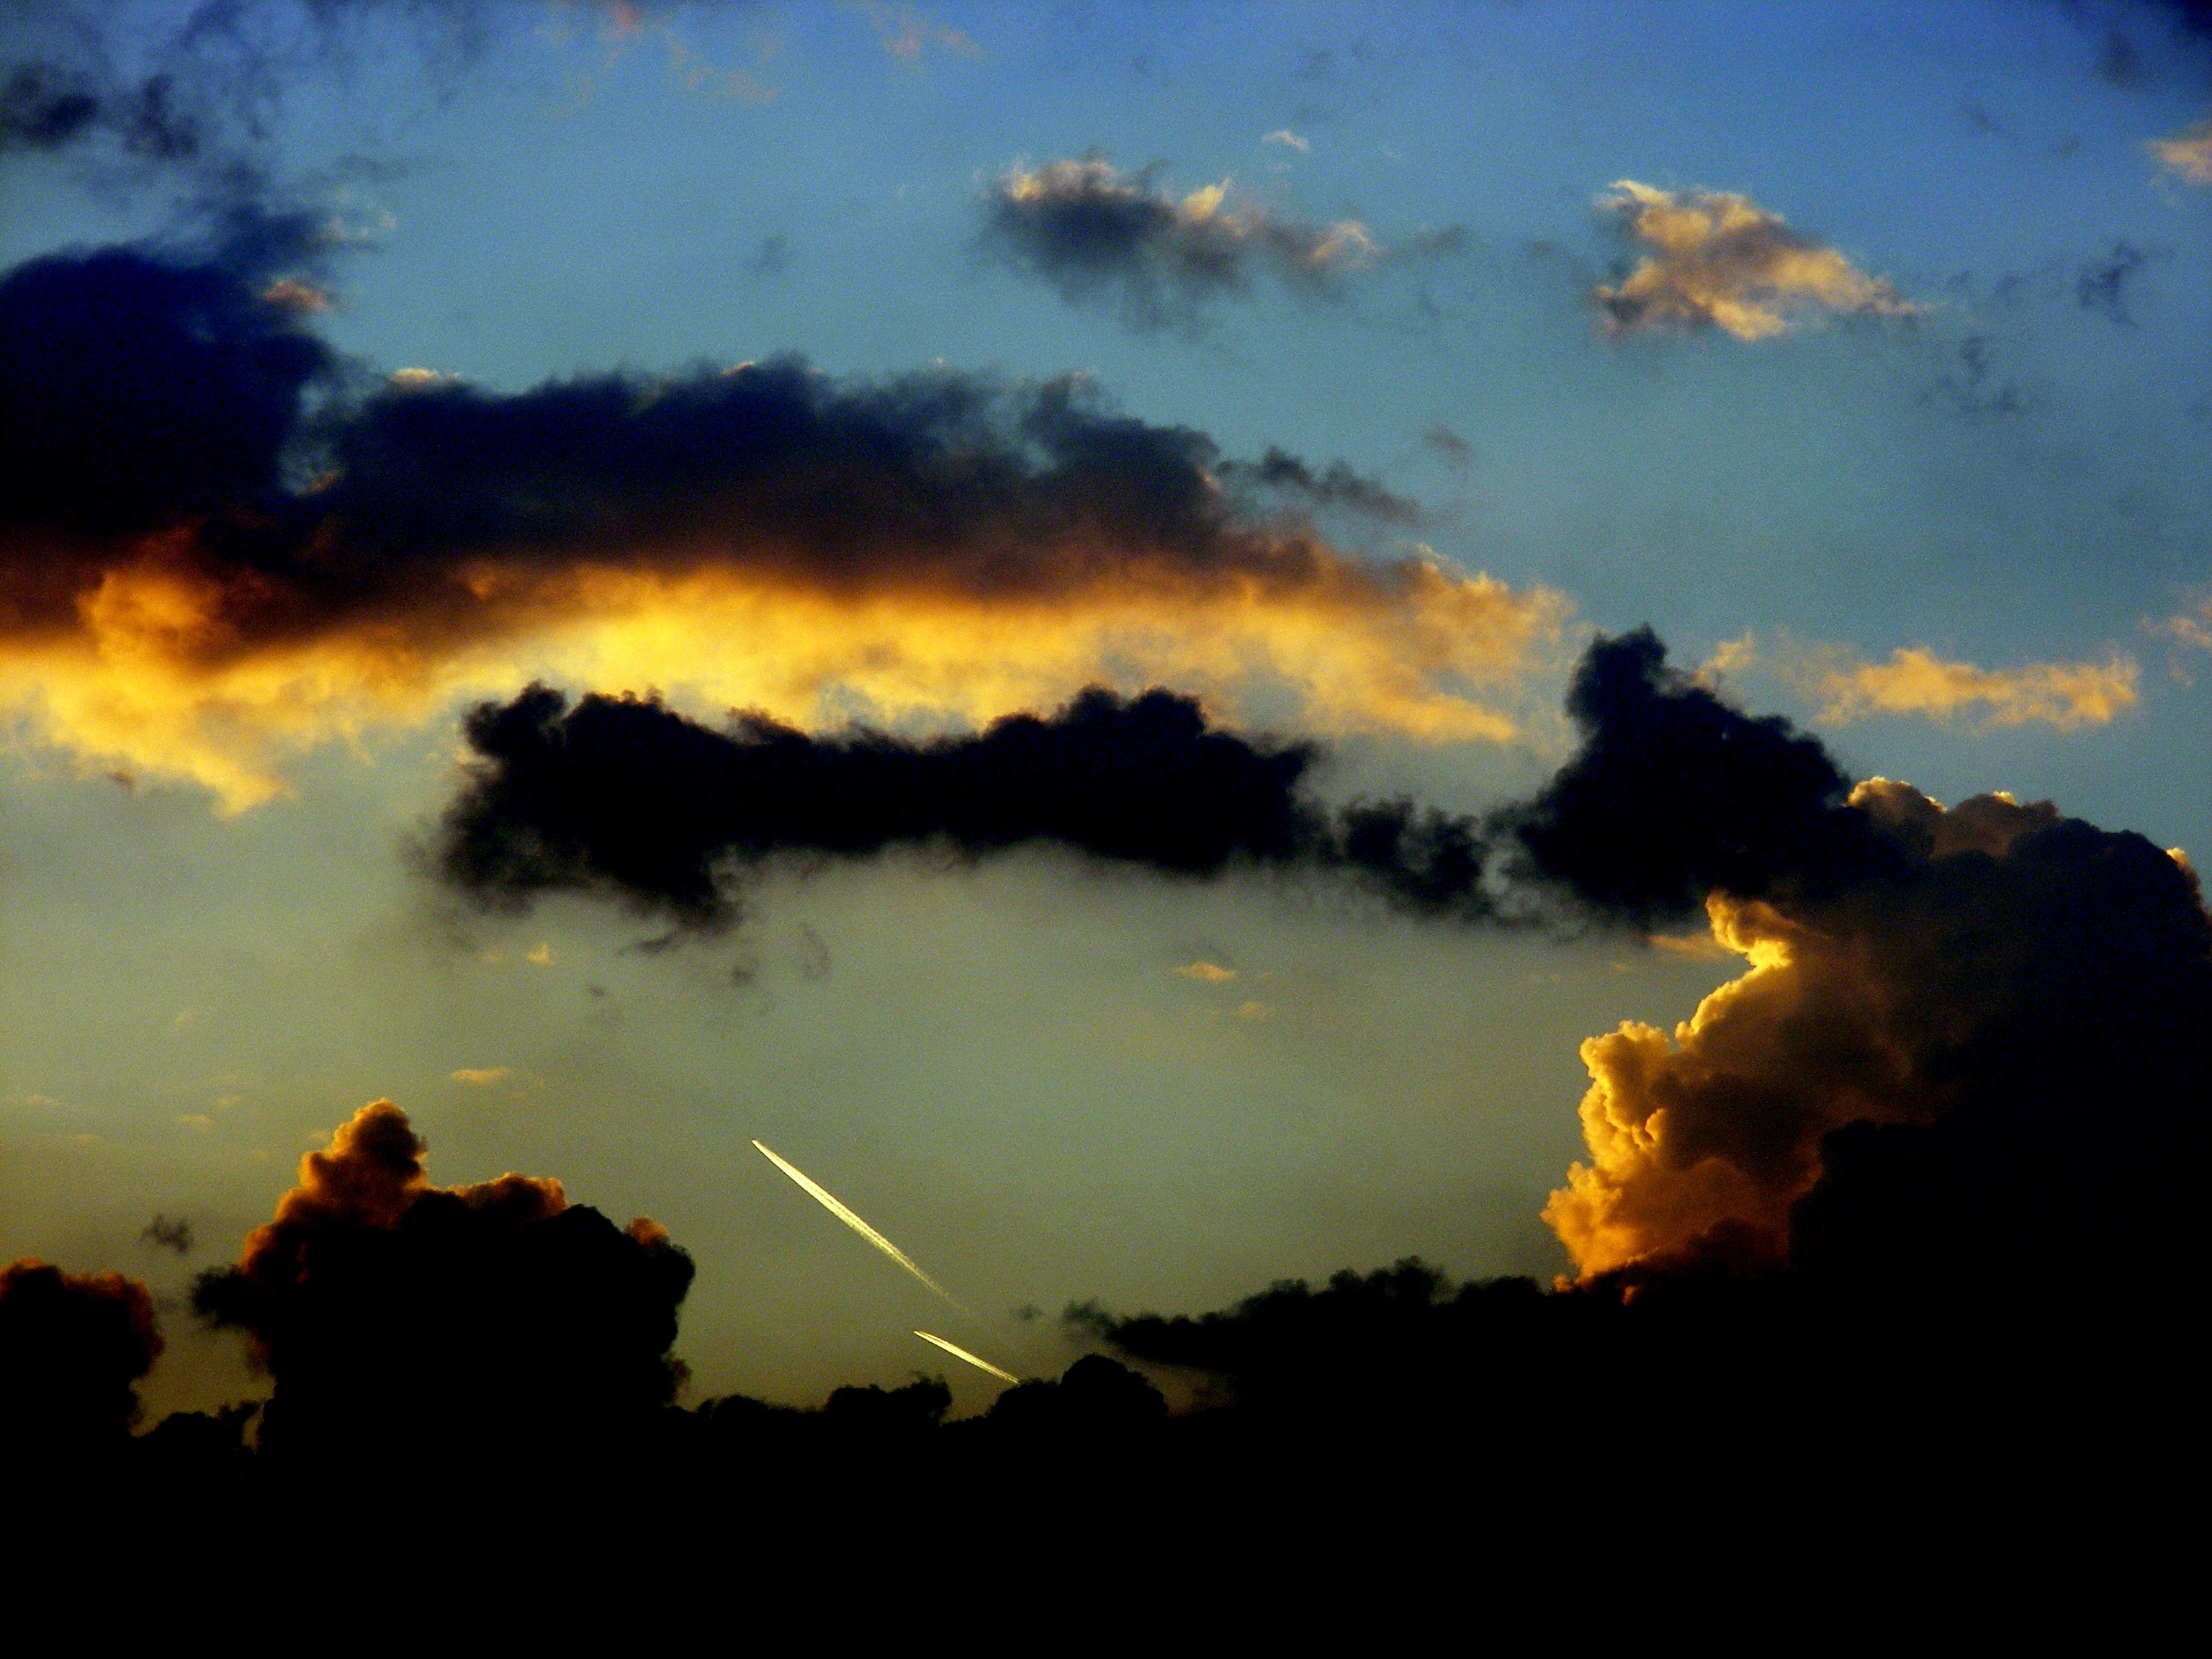
horizon, cloud, sky, sun, sunrise, sunset, sunlight, morning, dawn, atmosphere, dusk, evening, twilight, red, afterglow, meteorological phenomenon, red sky at morning